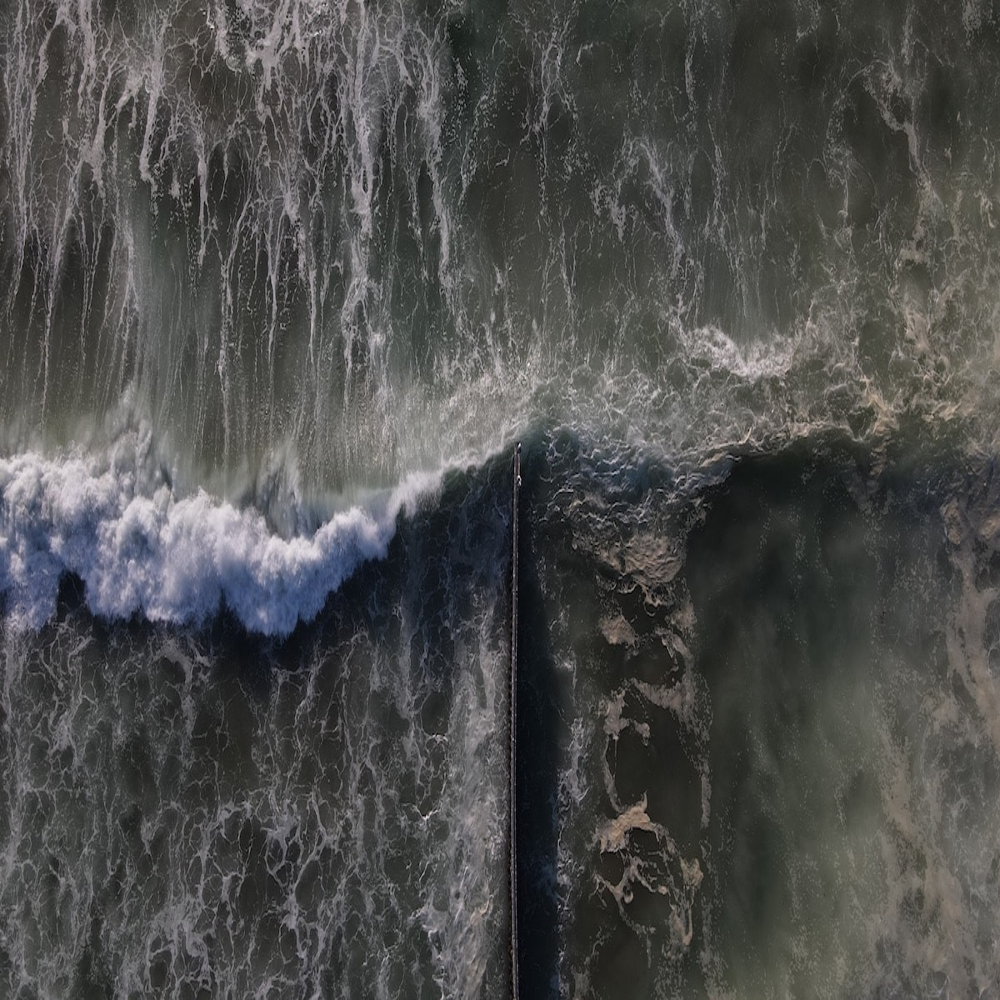
Body of water present: yes
Land polluted: no
Water polluted: no
Pollution percentage: 0%